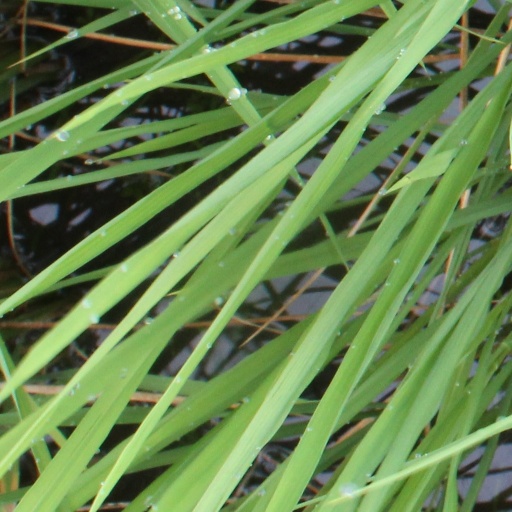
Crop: rice